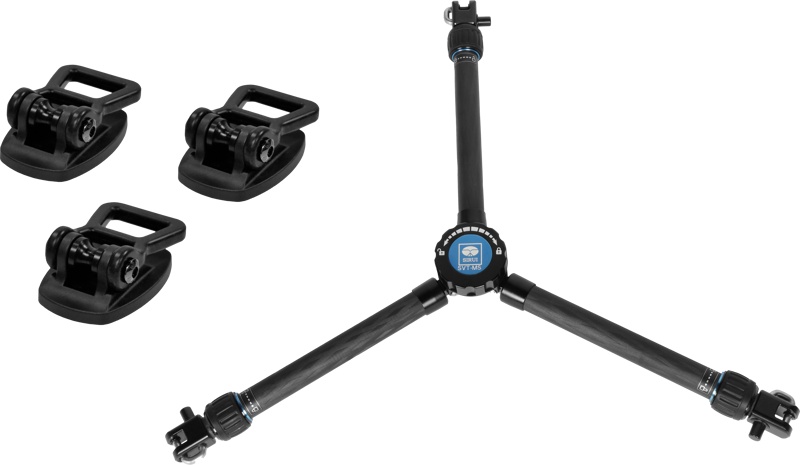
SIRUI MID SPREADER &  HORSE SHOE FEET SVT-MS
Opsæt dit Sirui SVT-, SVS- eller SQ-stativ hurtigt og præcist med denne Mid-Level Spreader fra Sirui. Sprederen har et teleskopisk design, der giver dig mulighed for at indstille stativbenets vinkel og fodaftryk til hurtig opsætning, hvilket hjælper med at stabilisere hele kamerasystemet. Sirui horse feet og midterspreder SV-FM til Sirui SVT-, SVS- og SQ-stativer Benene kan justeres fra 6 til 24 cm, og de kan nå en maksimal diameter på 47 cm. Der medfølger et sæt gummi-hestesko, som man kan bruge, når man fjerner jordsprederen fra stativet for at bruge midtersprederen.
Brand: SIRUI
Category: Cameras & Optics > Camera & Optic Accessories > Tripod & Monopod Accessories > Tripod Spreaders